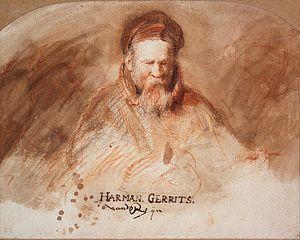
Le Philosophe en méditation est un tableau conservé au musée du Louvre peint par le maître néerlandais Rembrandt et datant de 1632.